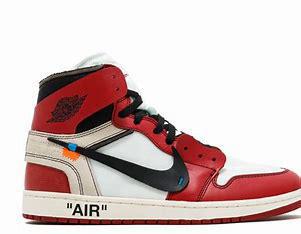
Brand: Jordan
Model: Off-White